Palazzo delle Scienze, Catania

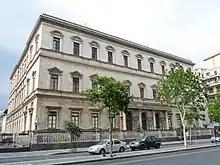
View of facade from Corso Italia

The Palazzo delle Scienze is a notable building located on Corso Italia 55 in Catania, region of Sicily, southern Italy. The building houses the Department of Economy and Business of the University of Catania. It was built between 1935 and 1942 under the designs of Vincenzo Patanè. The architect also completed the Palazzo della Borsa, Catania. The design is a sober classicism favored during the Fascist era with three story white stone and marble facade. Among the offices in the building is the Accademia Gioenia di Catania.